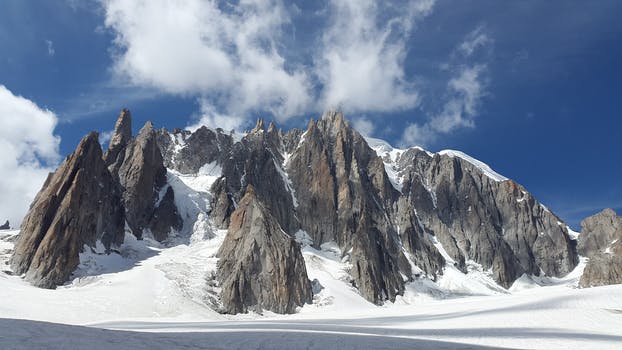
Label: No Watermark